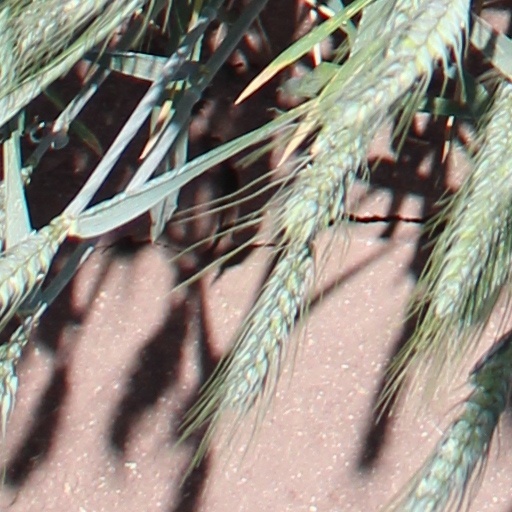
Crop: wheat